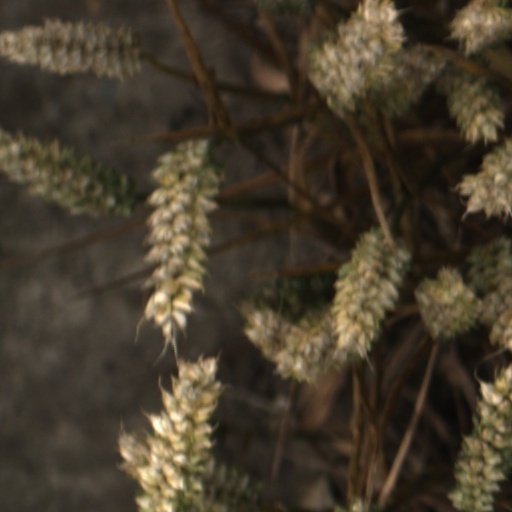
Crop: wheat